San Diego Film Critics Society Awards 2021

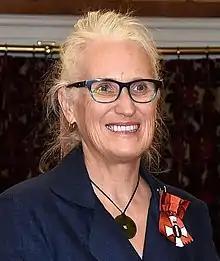
Jane Campion, Best Director and Best Adapted Screenplay winner

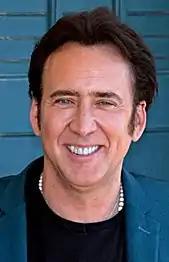
Nicolas Cage, Best Actor winner

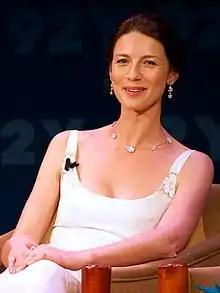
Caitríona Balfe, Best Actress co-winner

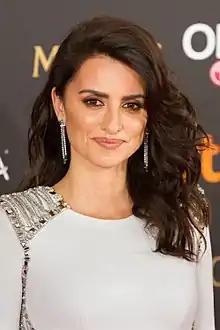
Penélope Cruz, Best Actress co-winner

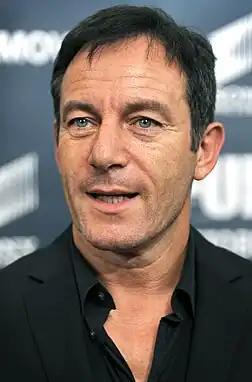
Jason Isaacs, Best Supporting Actor winner

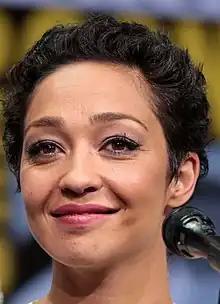
Ruth Negga, Best Supporting Actress winner

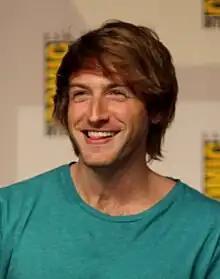
Fran Kranz, Best Original Screenplay winner

Winners are listed at the top of each list in bold, while the runner-ups and nominees for each category are listed under them.